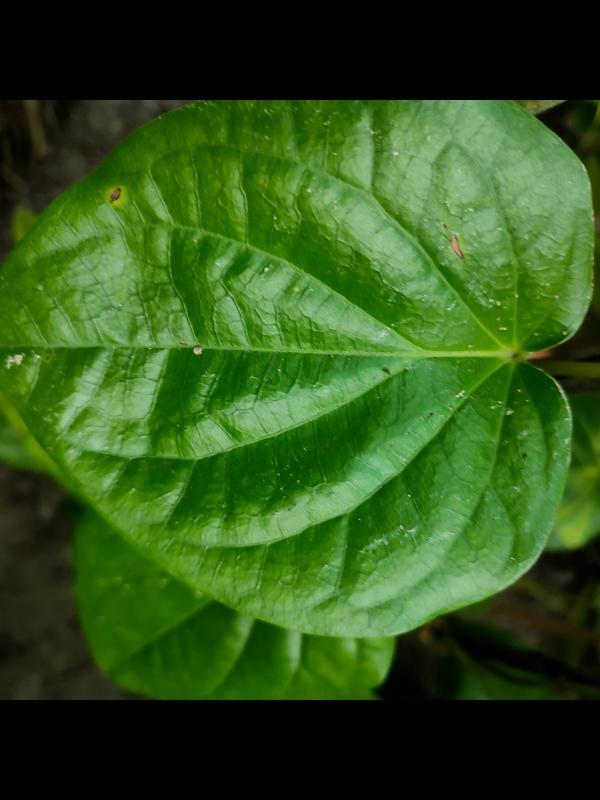
Label: Healthy_Leaf